Susanna Tamaro

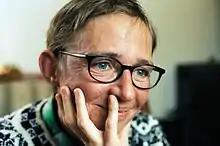
Tamaro in 1995

Susanna Tamaro (born 12 December 1957) is an Italian novelist and film director. She is an author of novels, stories, magazine articles, and children's literature. Her novel ("Follow Your Heart") was a worldwide bestseller, translated into 44 languages and awarded with the 1994 .